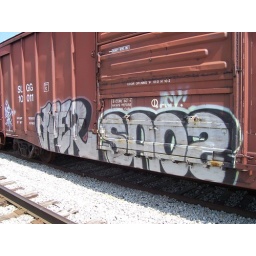
Some neat graffiti on a train car parked in Quincy, Ohio.